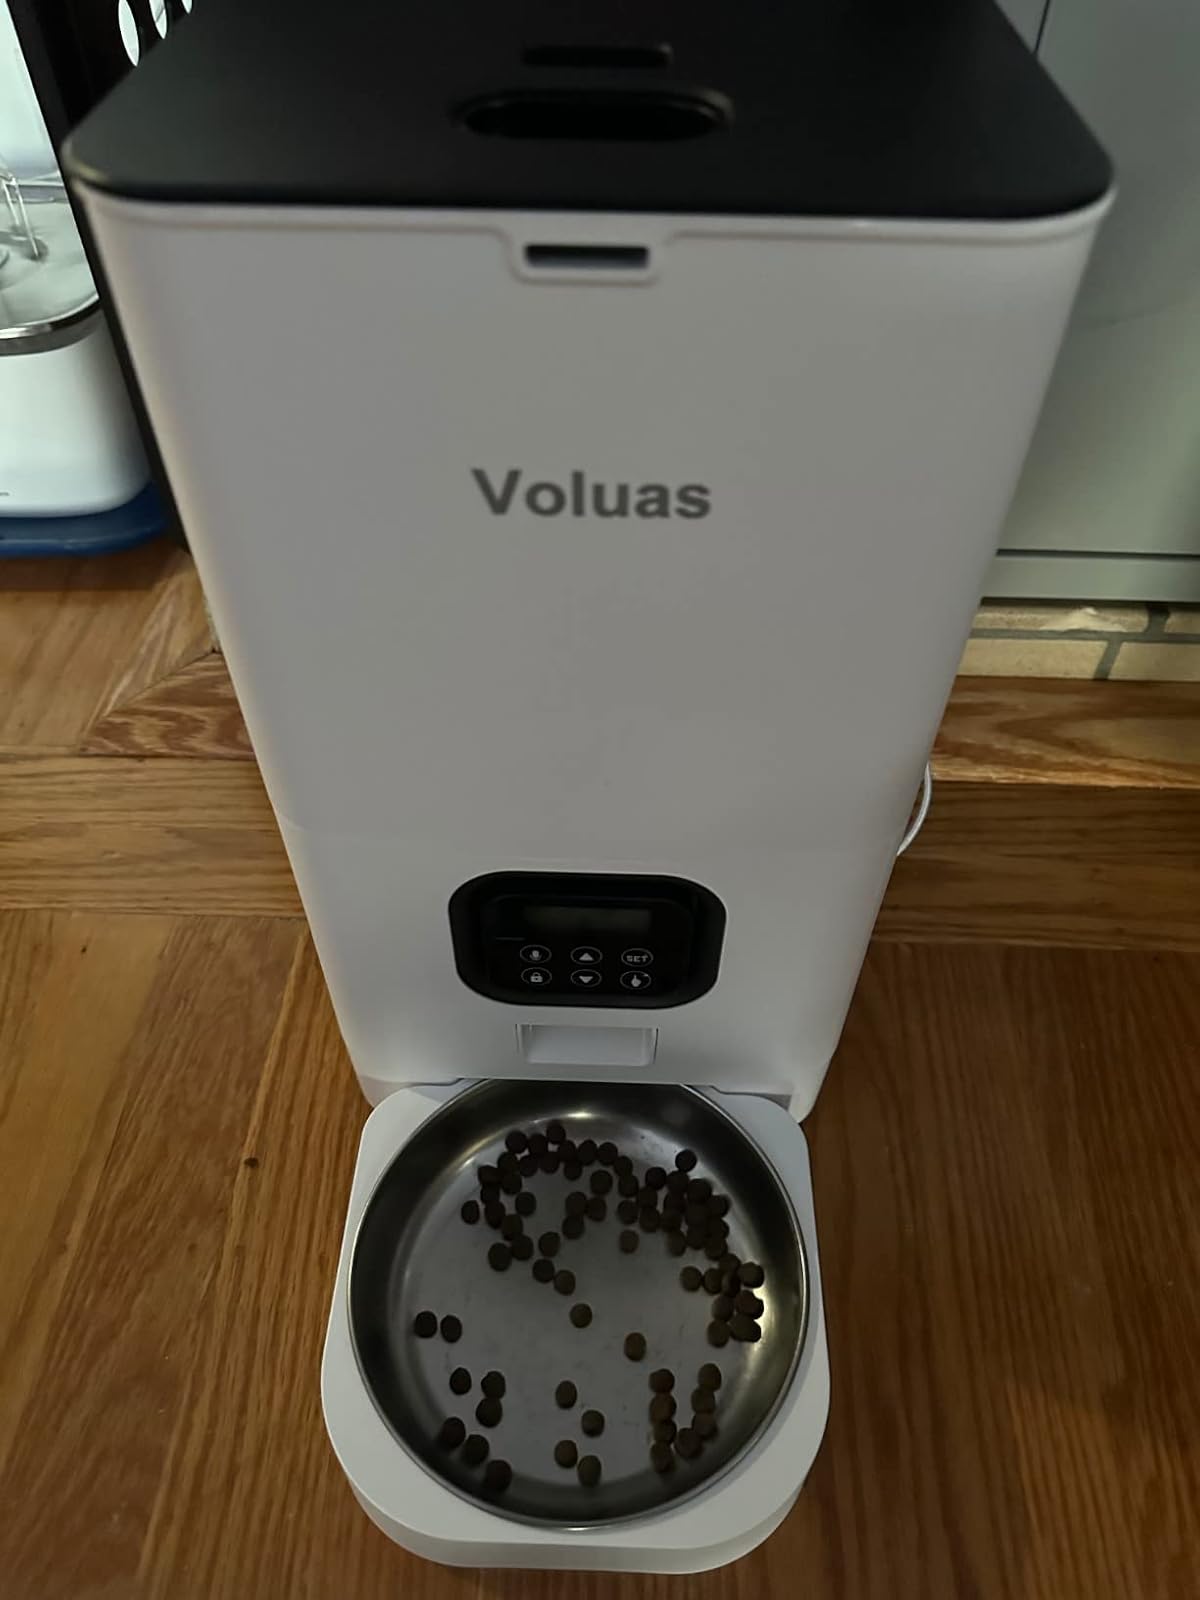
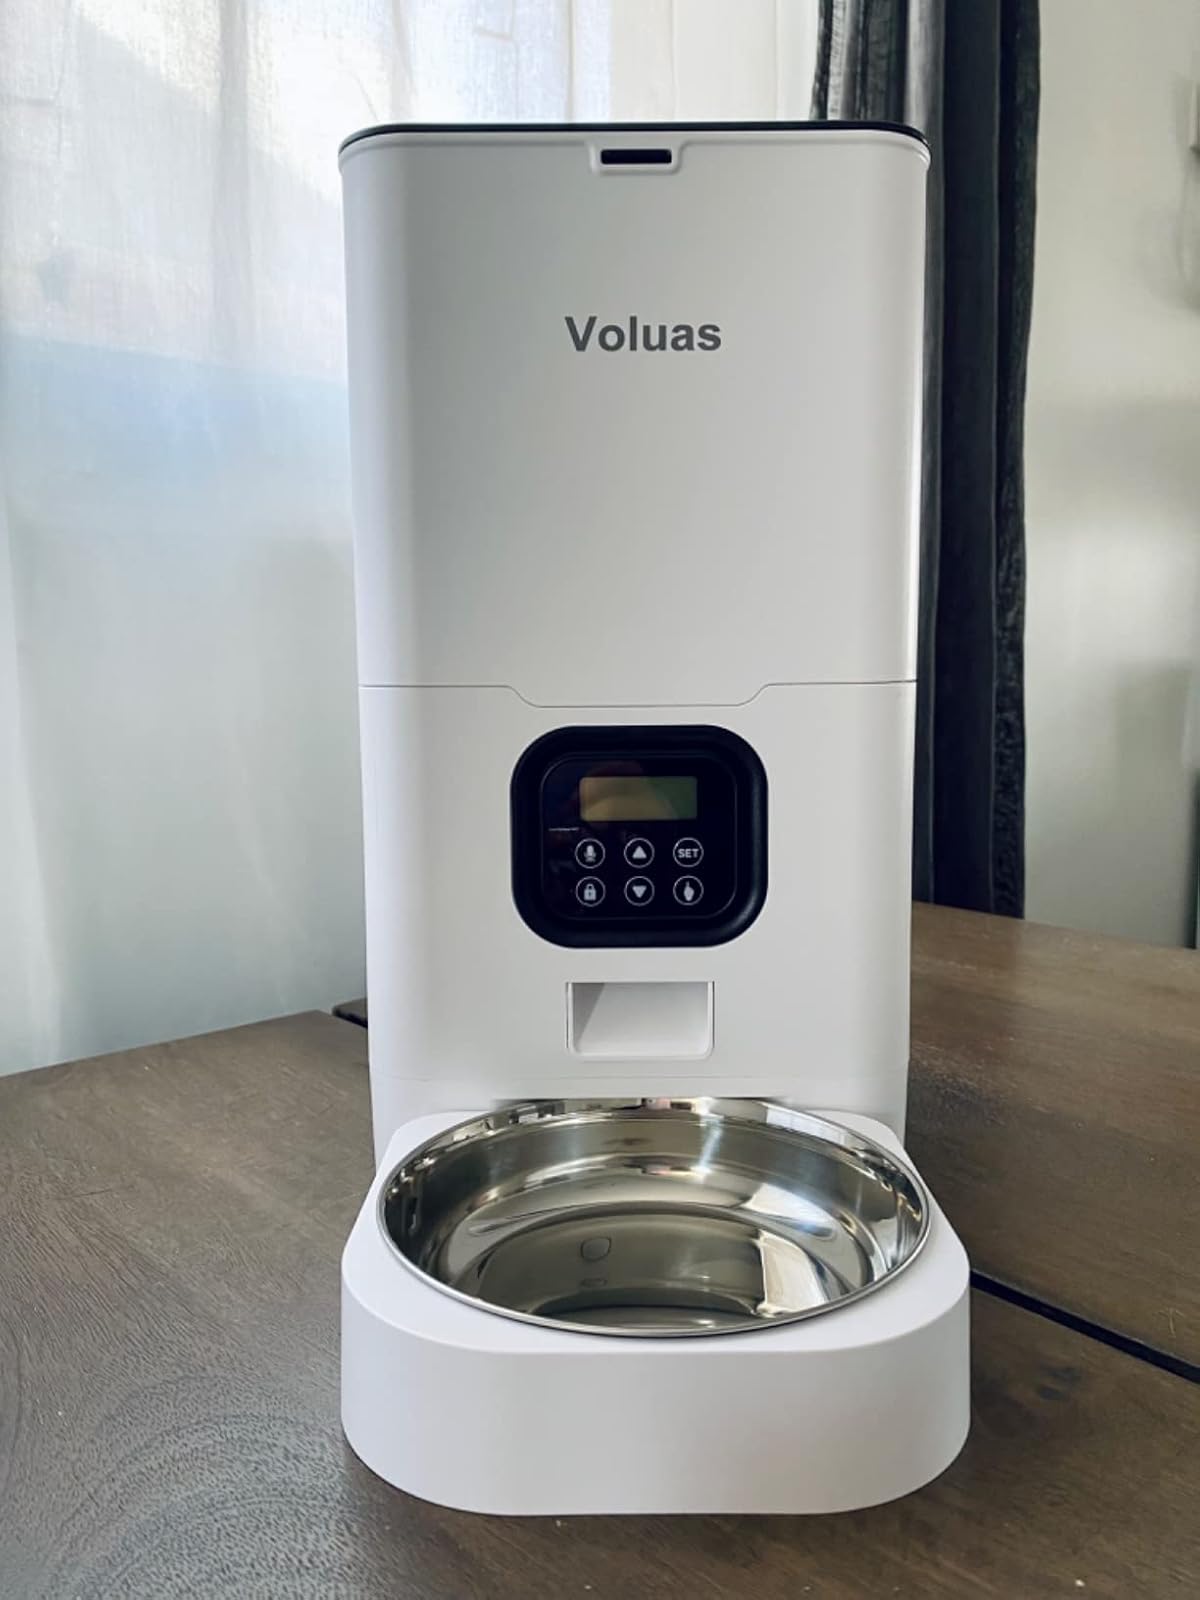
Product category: items_feeder
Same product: yes